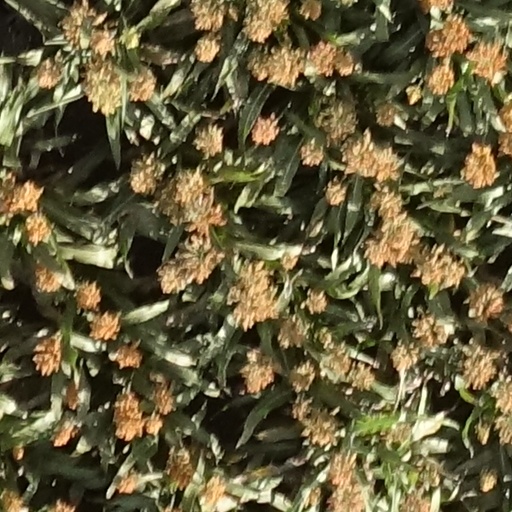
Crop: sorghum